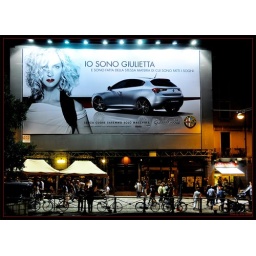
Car advertisement on a street where everybody bikes or walks in Milan/Milano, Italy